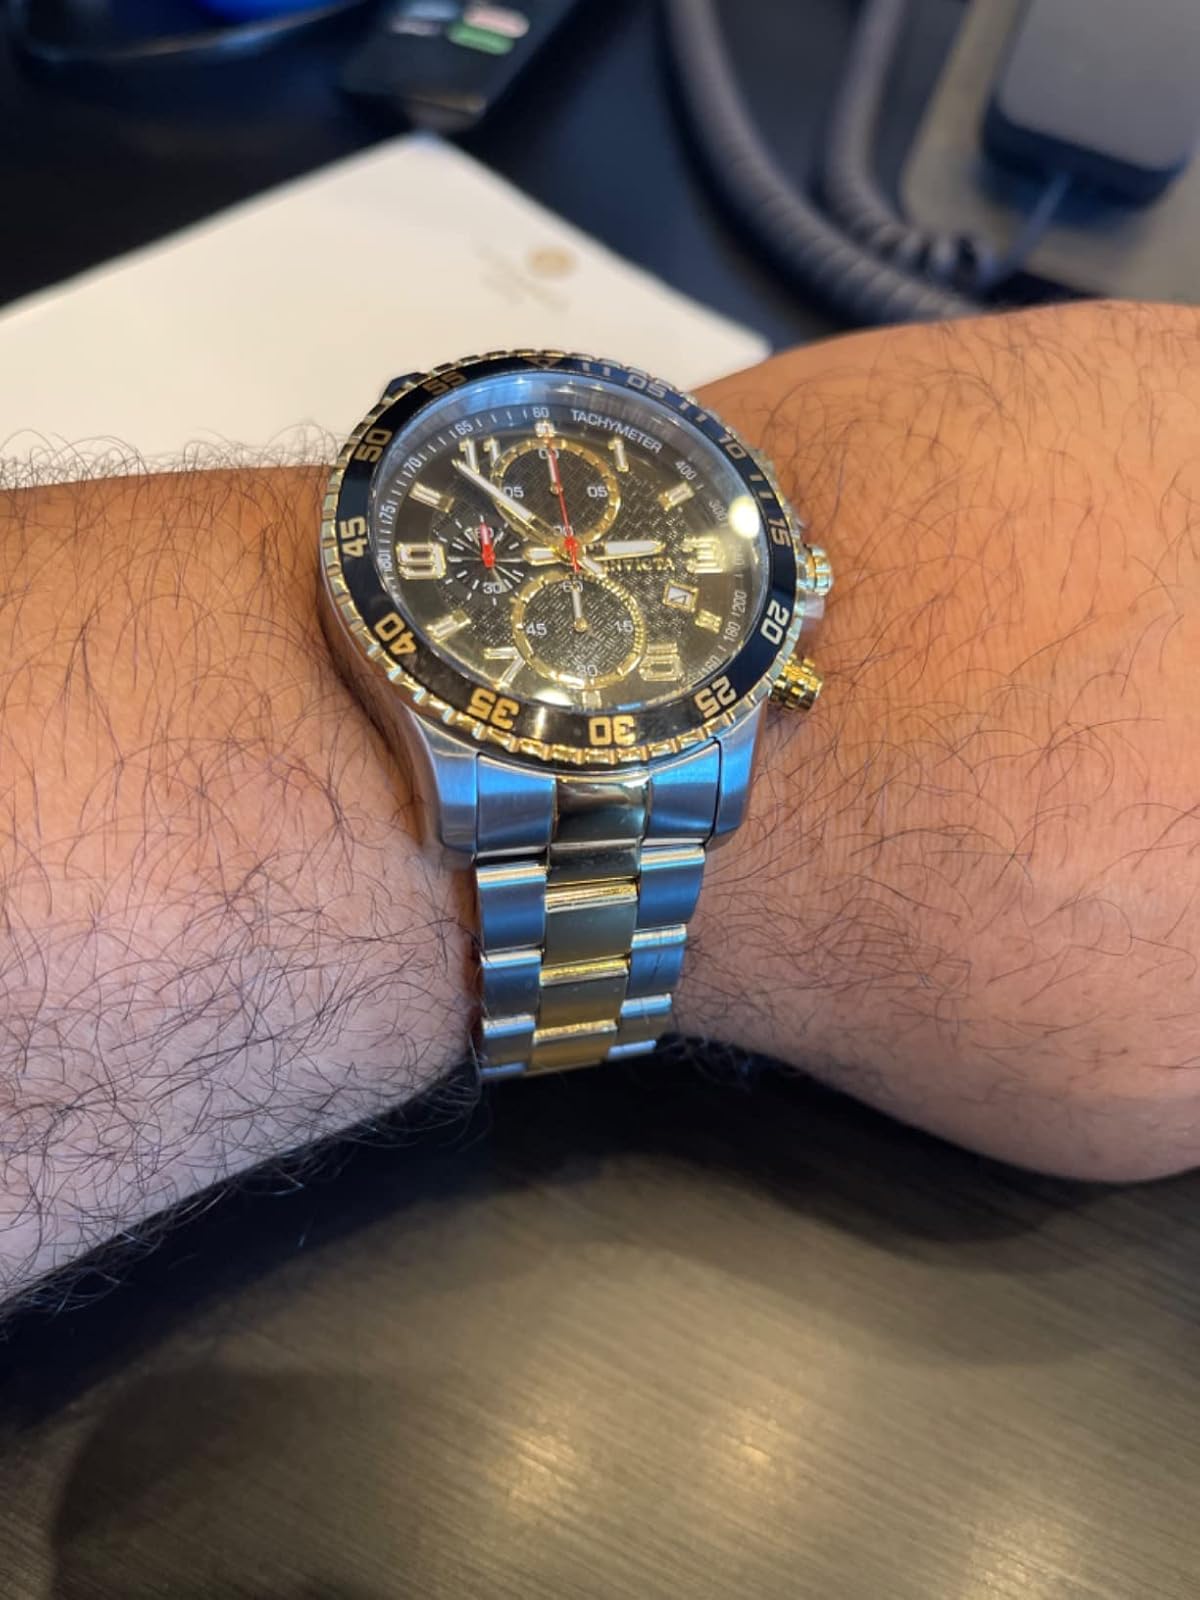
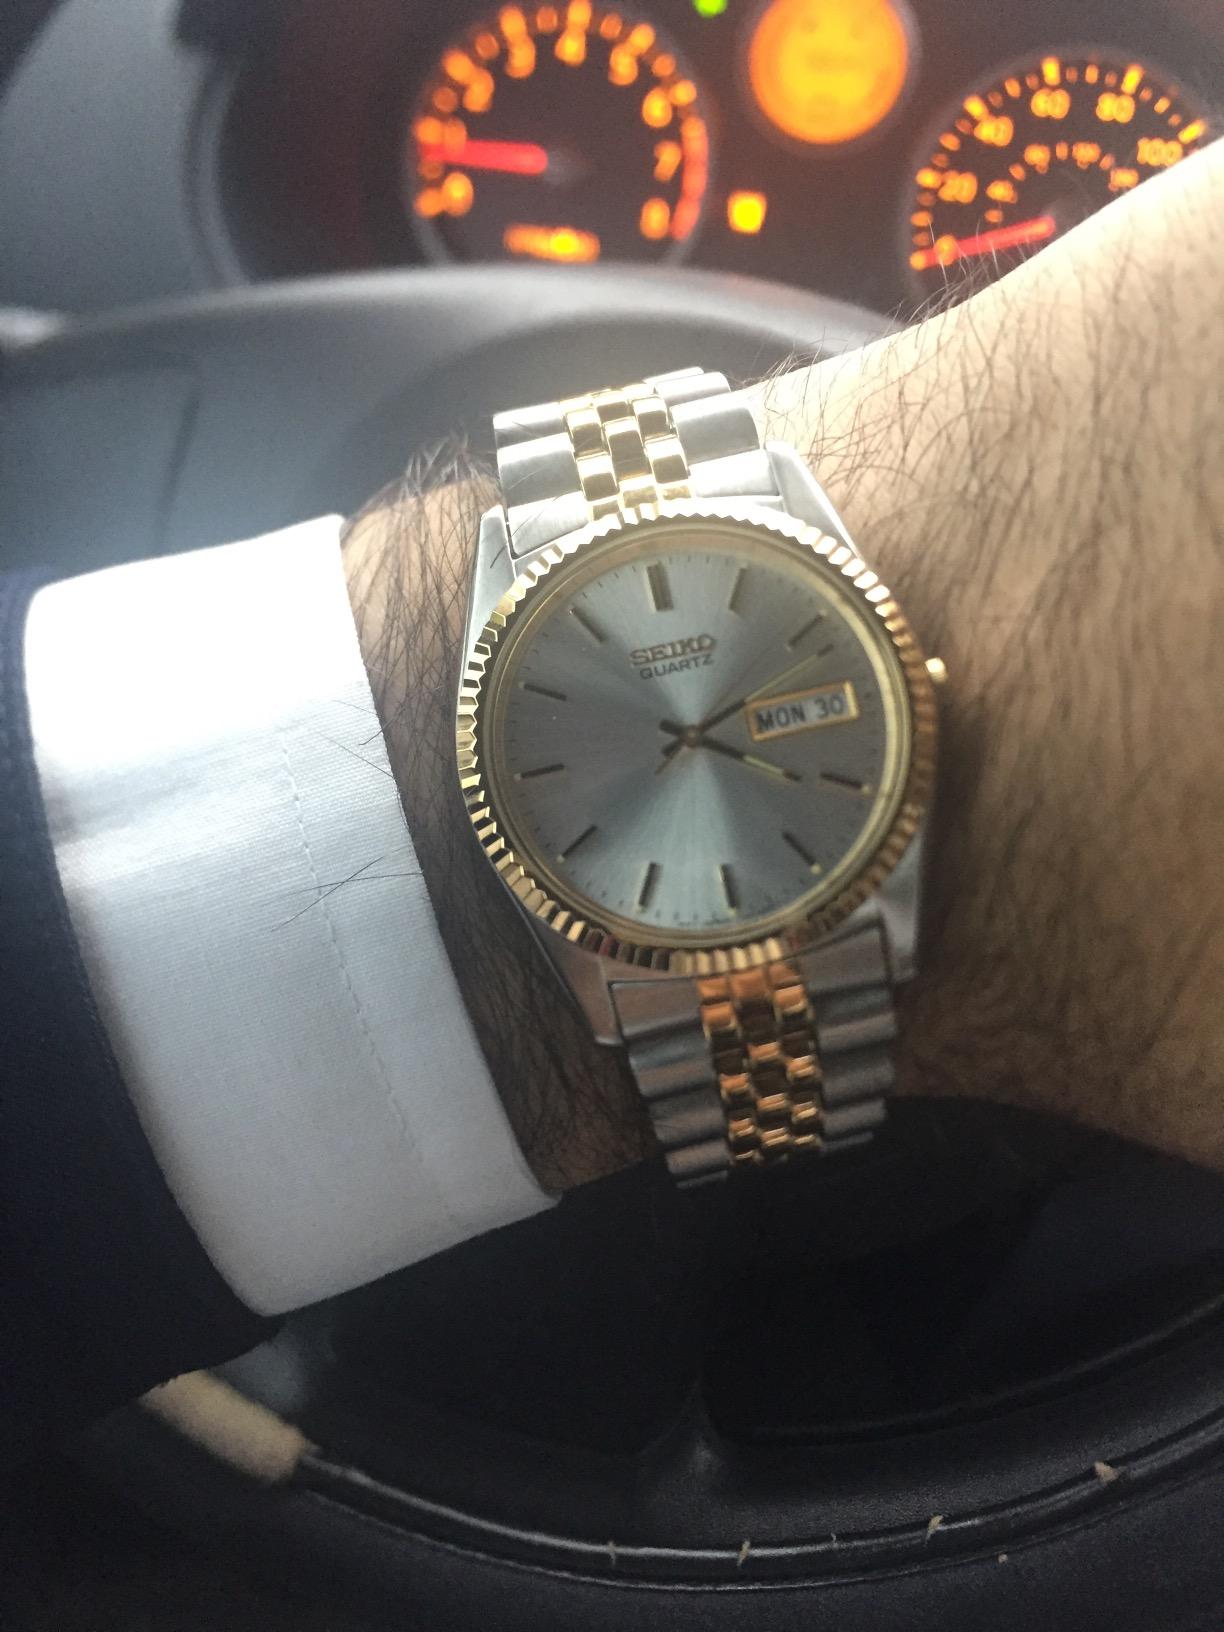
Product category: accessories_watch
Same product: no